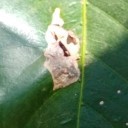
Label: Miner